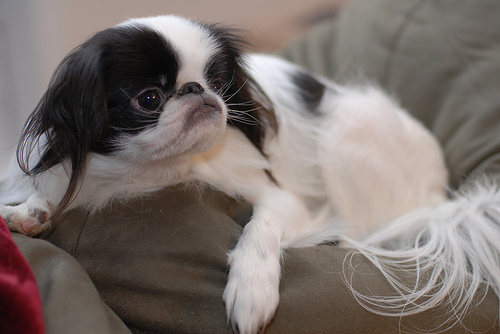
Animal: dog
Breed: japanese chin